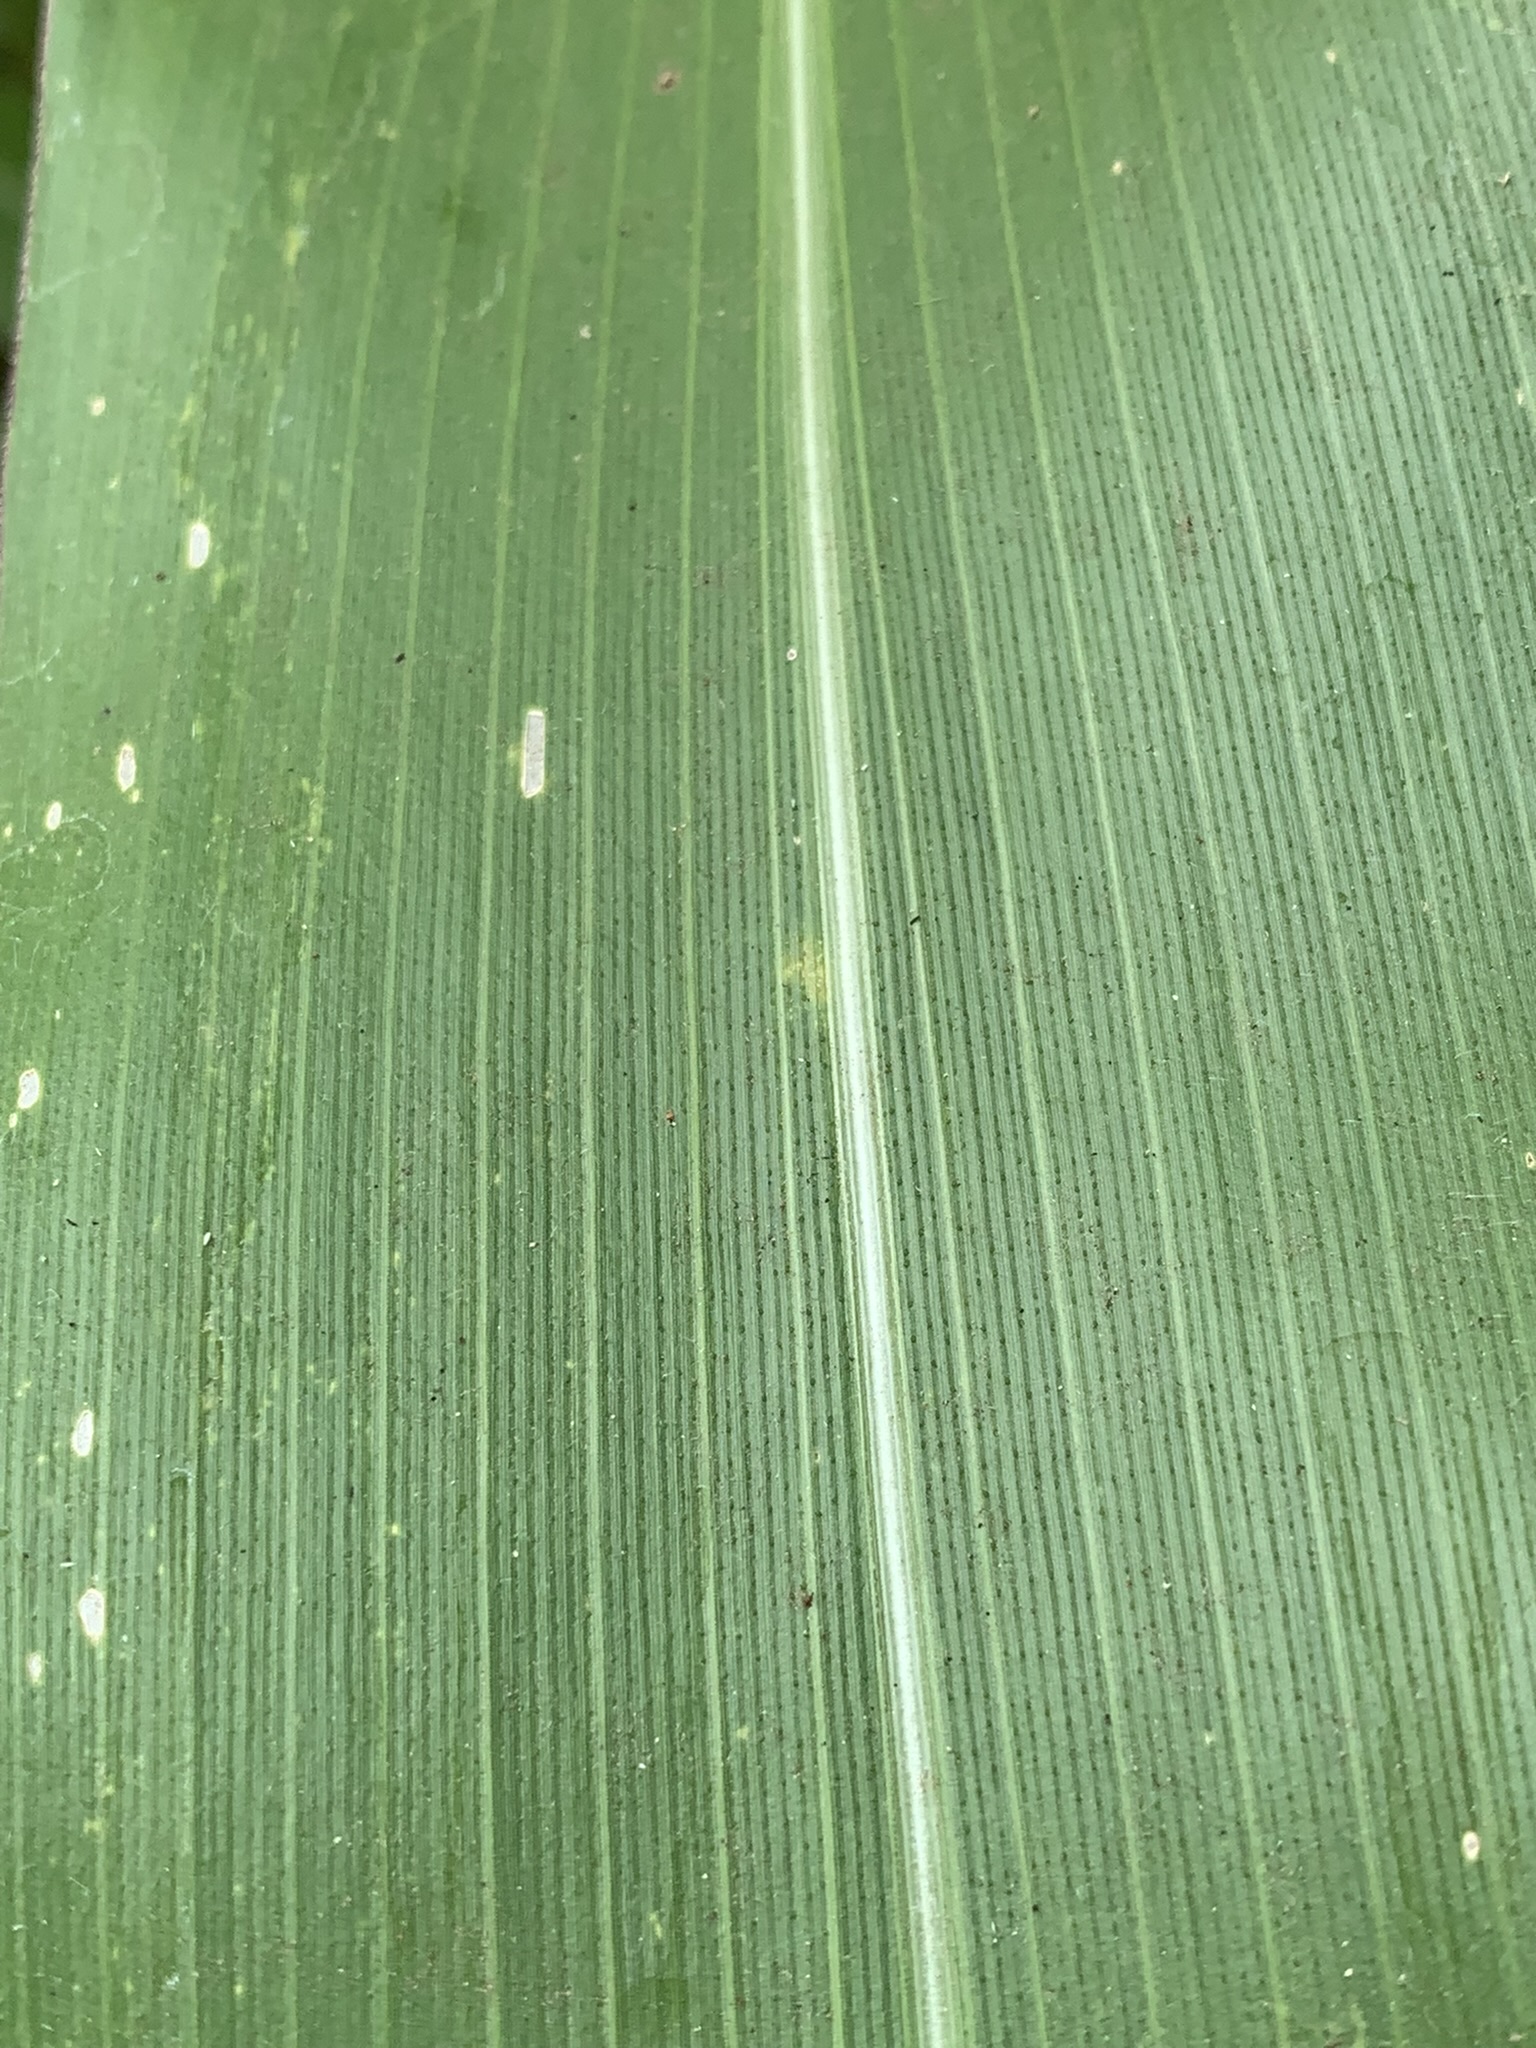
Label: Healthy